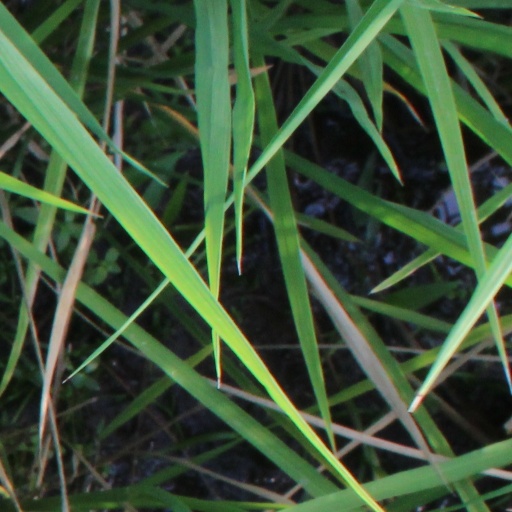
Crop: rice